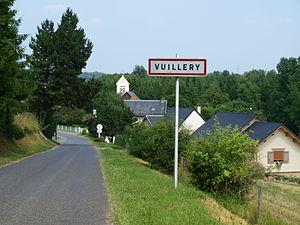
Vuillery (Aisne, France)
Vuillery est une commune française située dans le département de l'Aisne, en région Hauts-de-France.